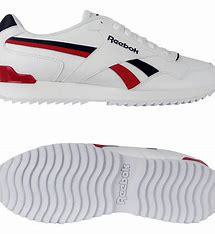
Brand: Reebok
Model: Royal Glide Ripple Clip